Denmark–United States relations

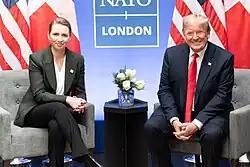
Danish Prime Minister Mette Frederiksen and US President Donald Trump at the 2019 London summit

Diplomatic relations date back to 1783, when Denmark signed a commercial treaty with the United States. In 1792, Denmark recognized the independence of the United States. In 1801, diplomatic relations were established, and an American legation was opened in Denmark. The diplomatic relations have never experienced an interruption, since 1801.